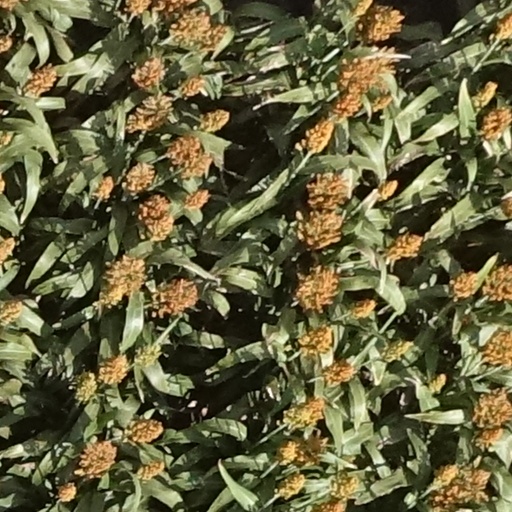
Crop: sorghum